Tsuyoshi Nagabuchi

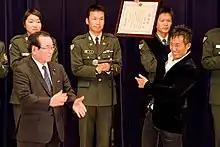
Tsuyoshi Nagabuchi (right) with Yasuo Ichikawa (left), 2010

He has sold more than 20 million records worldwide and has appeared in movies and television dramas. His wife Etsuko Shihomi is an actress.